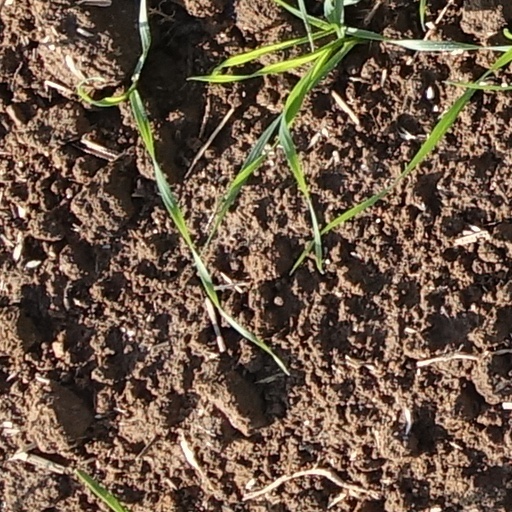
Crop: wheat